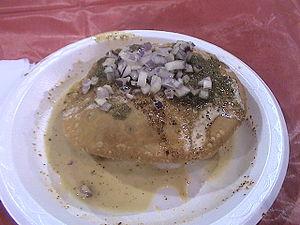
Le kachori, kachauri, kachodi ou katchuri est un casse-croûte épicé. Il consiste en une farce à base de pois dans une boule de farine cuite dans de l’huile.